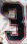
Number: 3